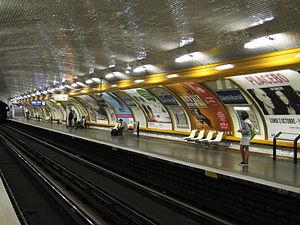
Saint-Mandé est une station de la ligne 1 du métro de Paris, située à la limite des communes de Saint-Mandé et de Vincennes.